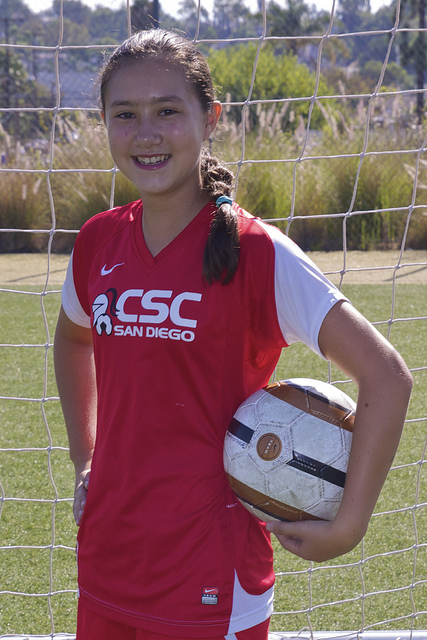
người phụ nữ đang ôm quả bóng đá đứng trên sân